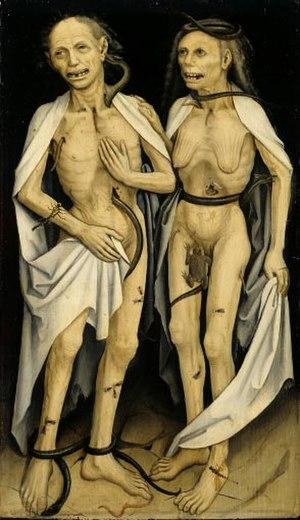
Peinture anonyme, huile sur panneau de sapin, réalisée vers 1470 en Souabe (Empire Germanique). Connue sous le titre Les amants trépassées, l'œuvre appartient à la collection du Musée de l'Œuvre Notre-Dame de Strasbourg. Elle a longtemps été attribuée à tort à Matthias Grünewald.
Your Ruin... est le premier album du groupe de black metal français Vermeth. Il fut publié en 2001 sur le label Drakkar Productions.